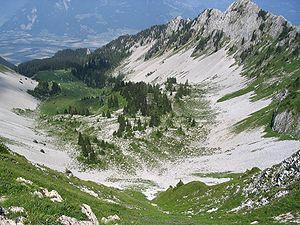
Une combe est une vallée creusée au sommet et dans l'axe d'un pli anticlinal. Elle est dominée de chaque côté par des versants escarpés, les crêts. La dépression se forme grâce à l'érosion du toit du pli. De même que les autres formes typiques du relief jurassien, la combe est un relief structural fréquent dans le Jura mais qui se rencontre aussi ailleurs.